Baltimore Comic-Con

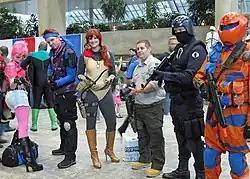
Some people dressed as characters from G.I. Joe at Baltimore Comic-Con, held at the Baltimore Convention Center.

The Baltimore Comic-Con is a comic book-oriented fan convention held annually in Baltimore since 2000.